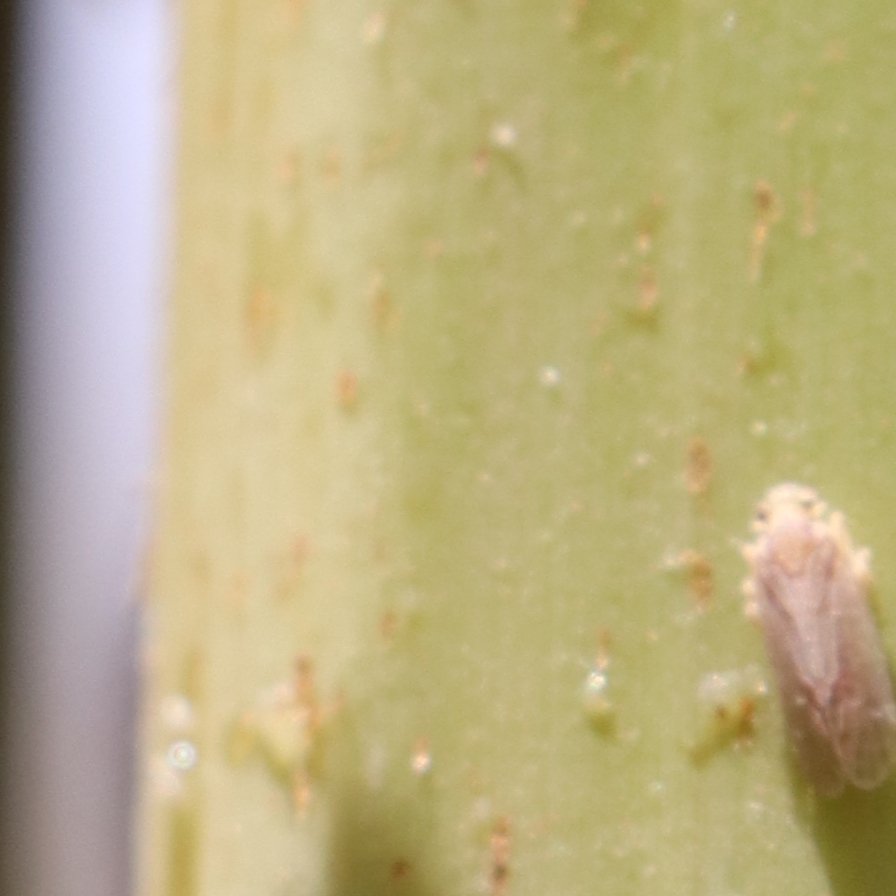
Label: Bug